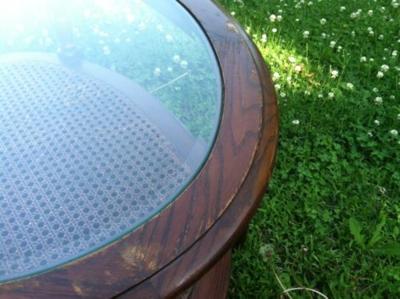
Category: table